Wood County, West Virginia

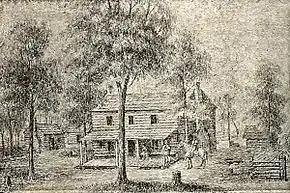
First courthouse in Wood County ("ca." 1802), sketch by Joseph H. Diss Debar

Wood County is a county in the U.S. state of West Virginia. As of the 2020 census, the population was 84,296, making it West Virginia's fifth-most populous county. Its county seat is Parkersburg. The county was formed in 1798 from the western part of Harrison County and named for James Wood, governor of Virginia from 1796 to 1799.